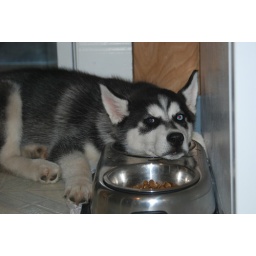
his chin might be in his water bowl but at least it isnt his paws